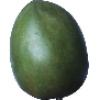
Label: mango